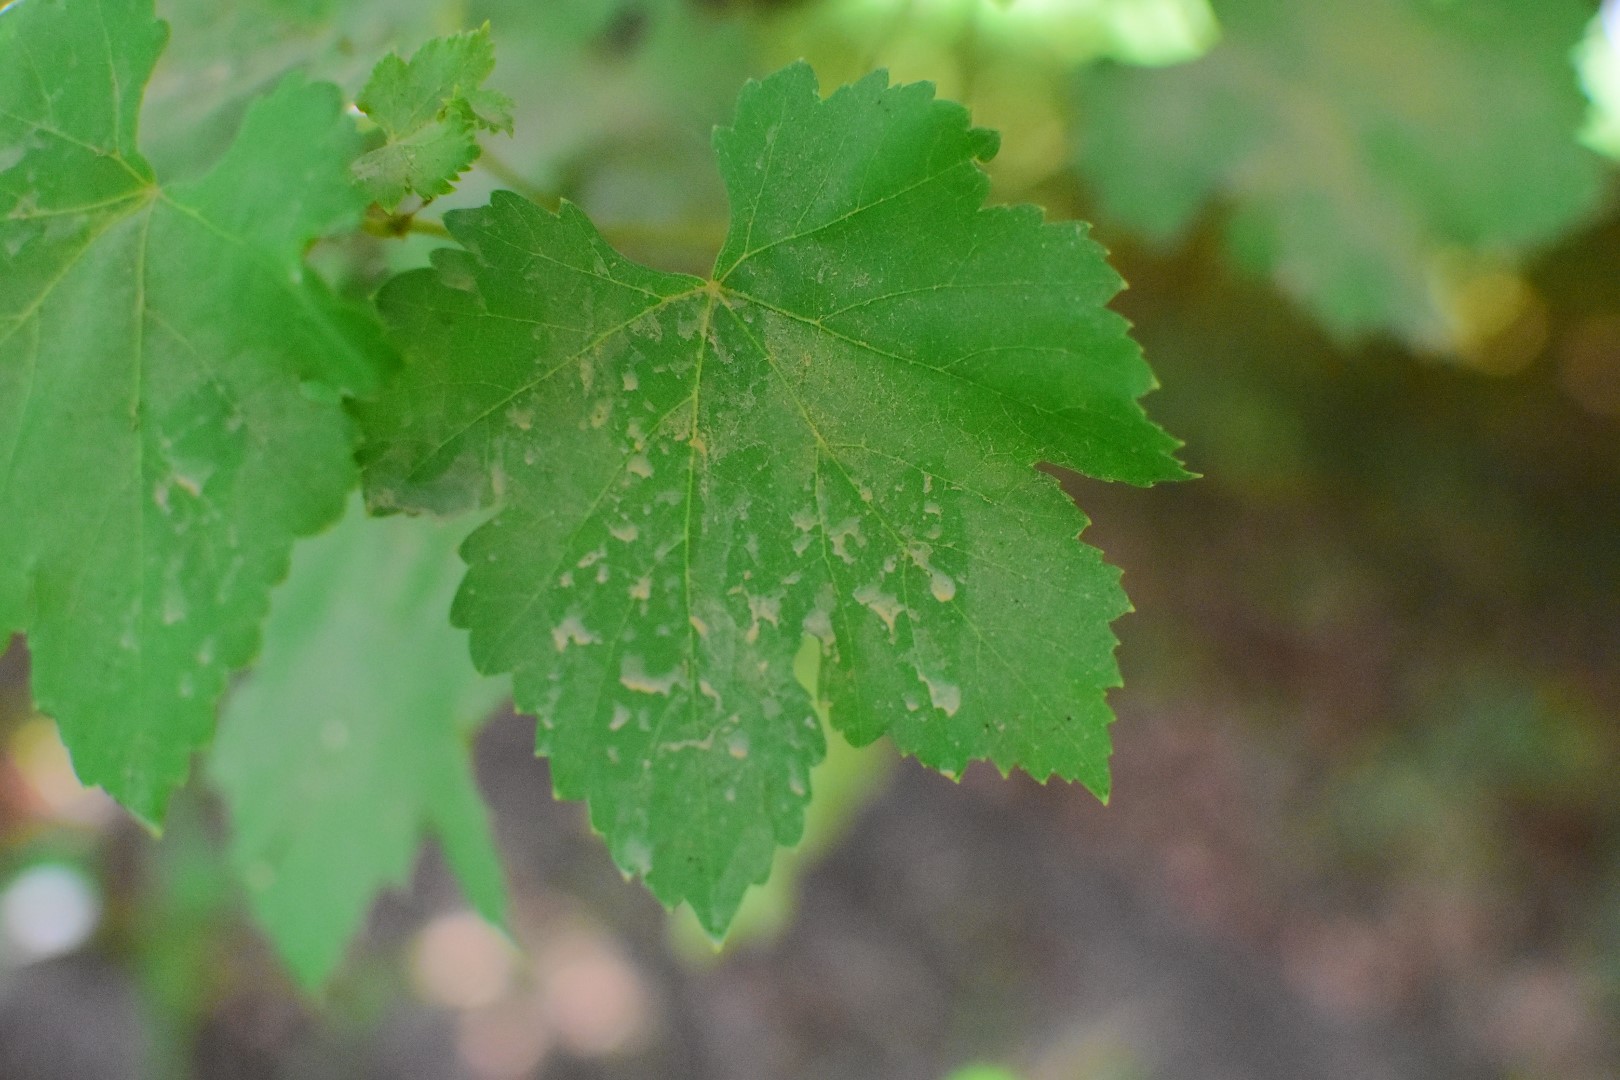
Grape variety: Deas Al-Annz